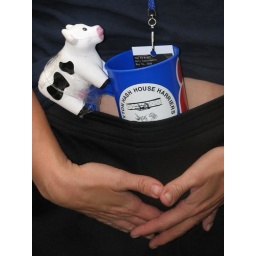
B&Rs mug in Slappys pants